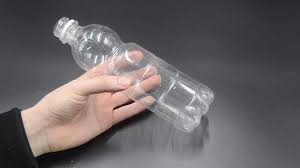
Label: plastic